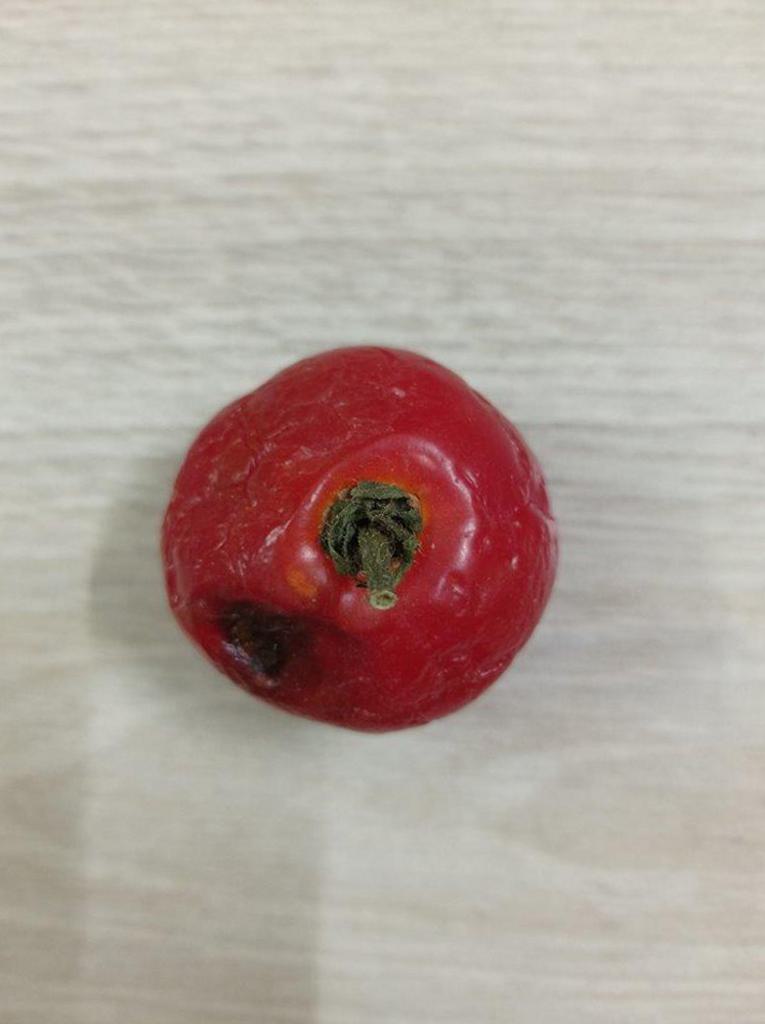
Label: Rotten